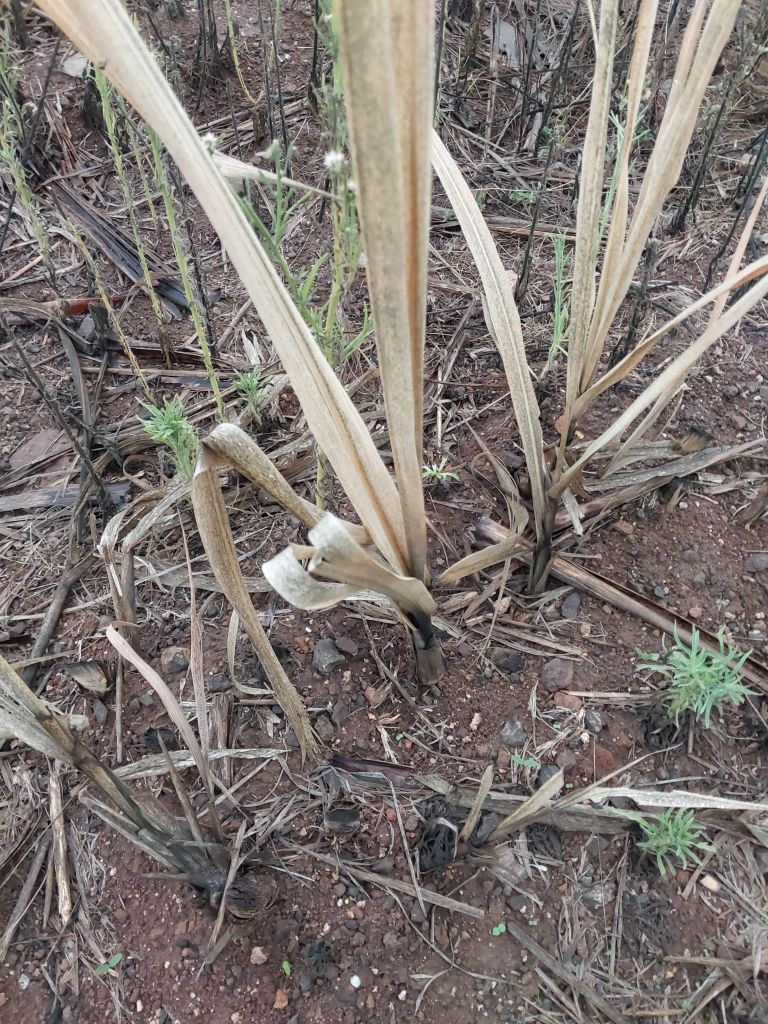
Label: Sett Rot